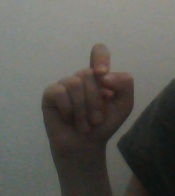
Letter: fa